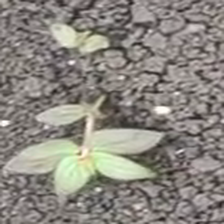
Weed species: Choti_dudhi_(Euphorbia_hirta)